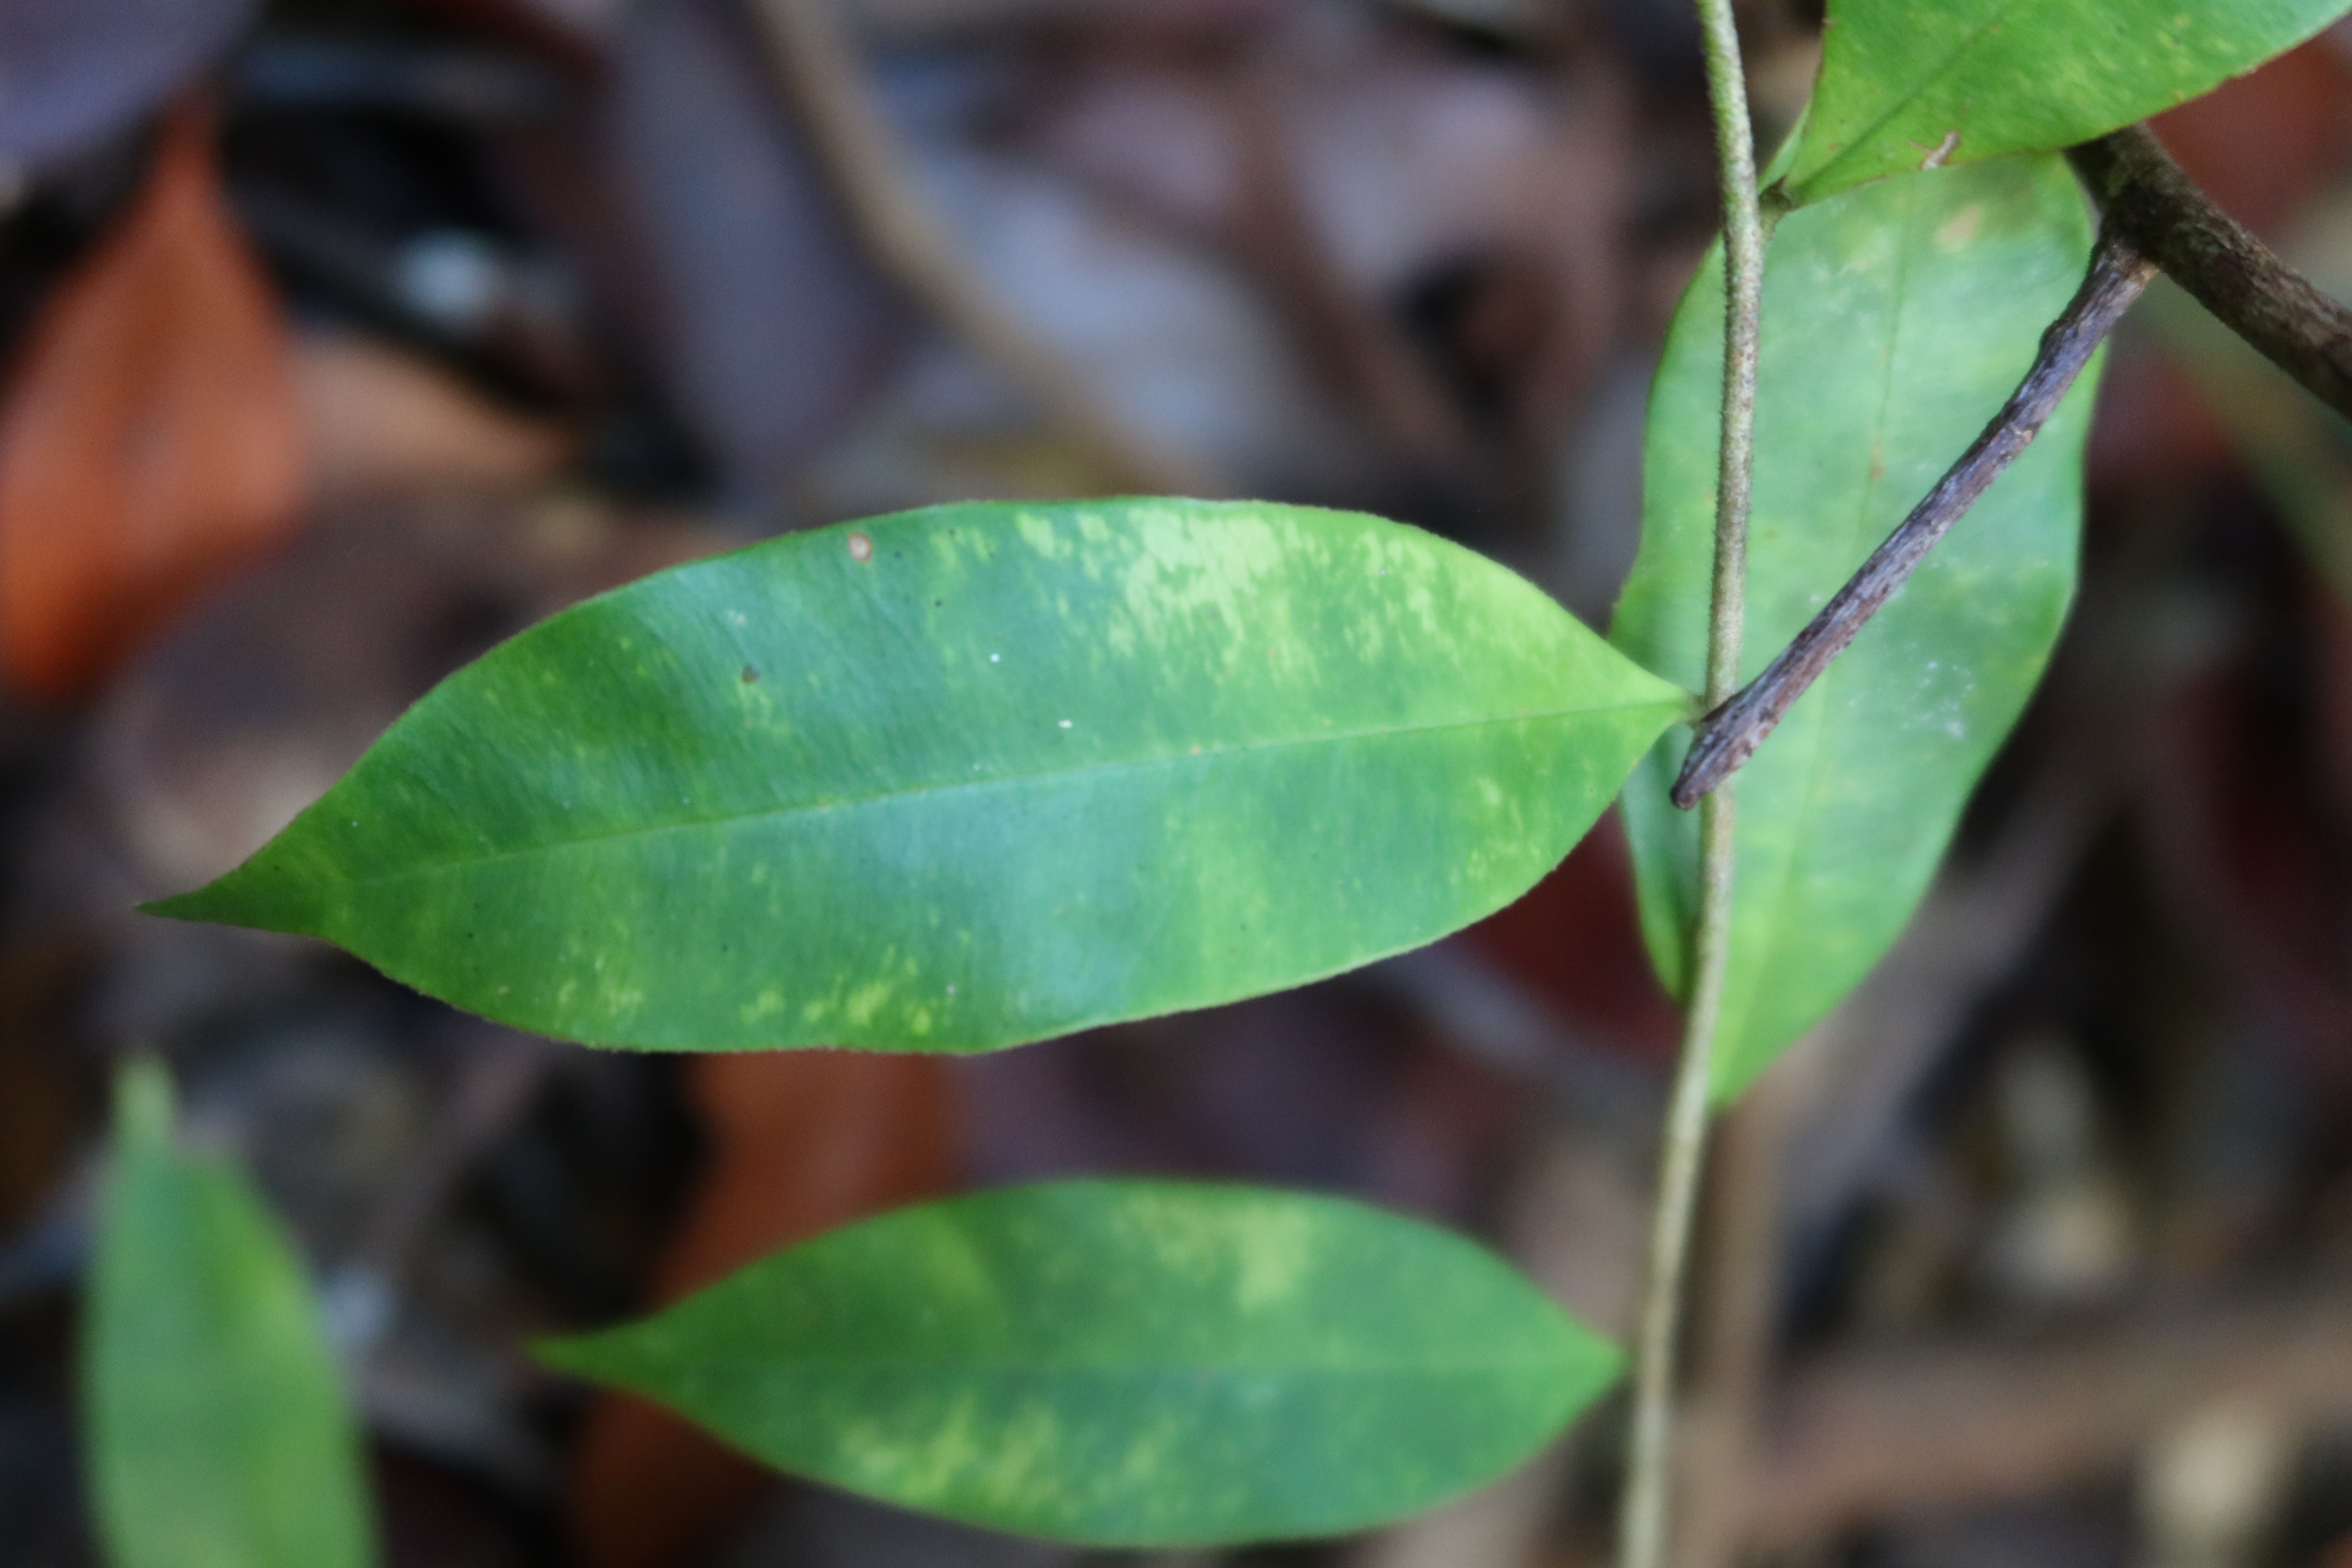
Label: Brown spots